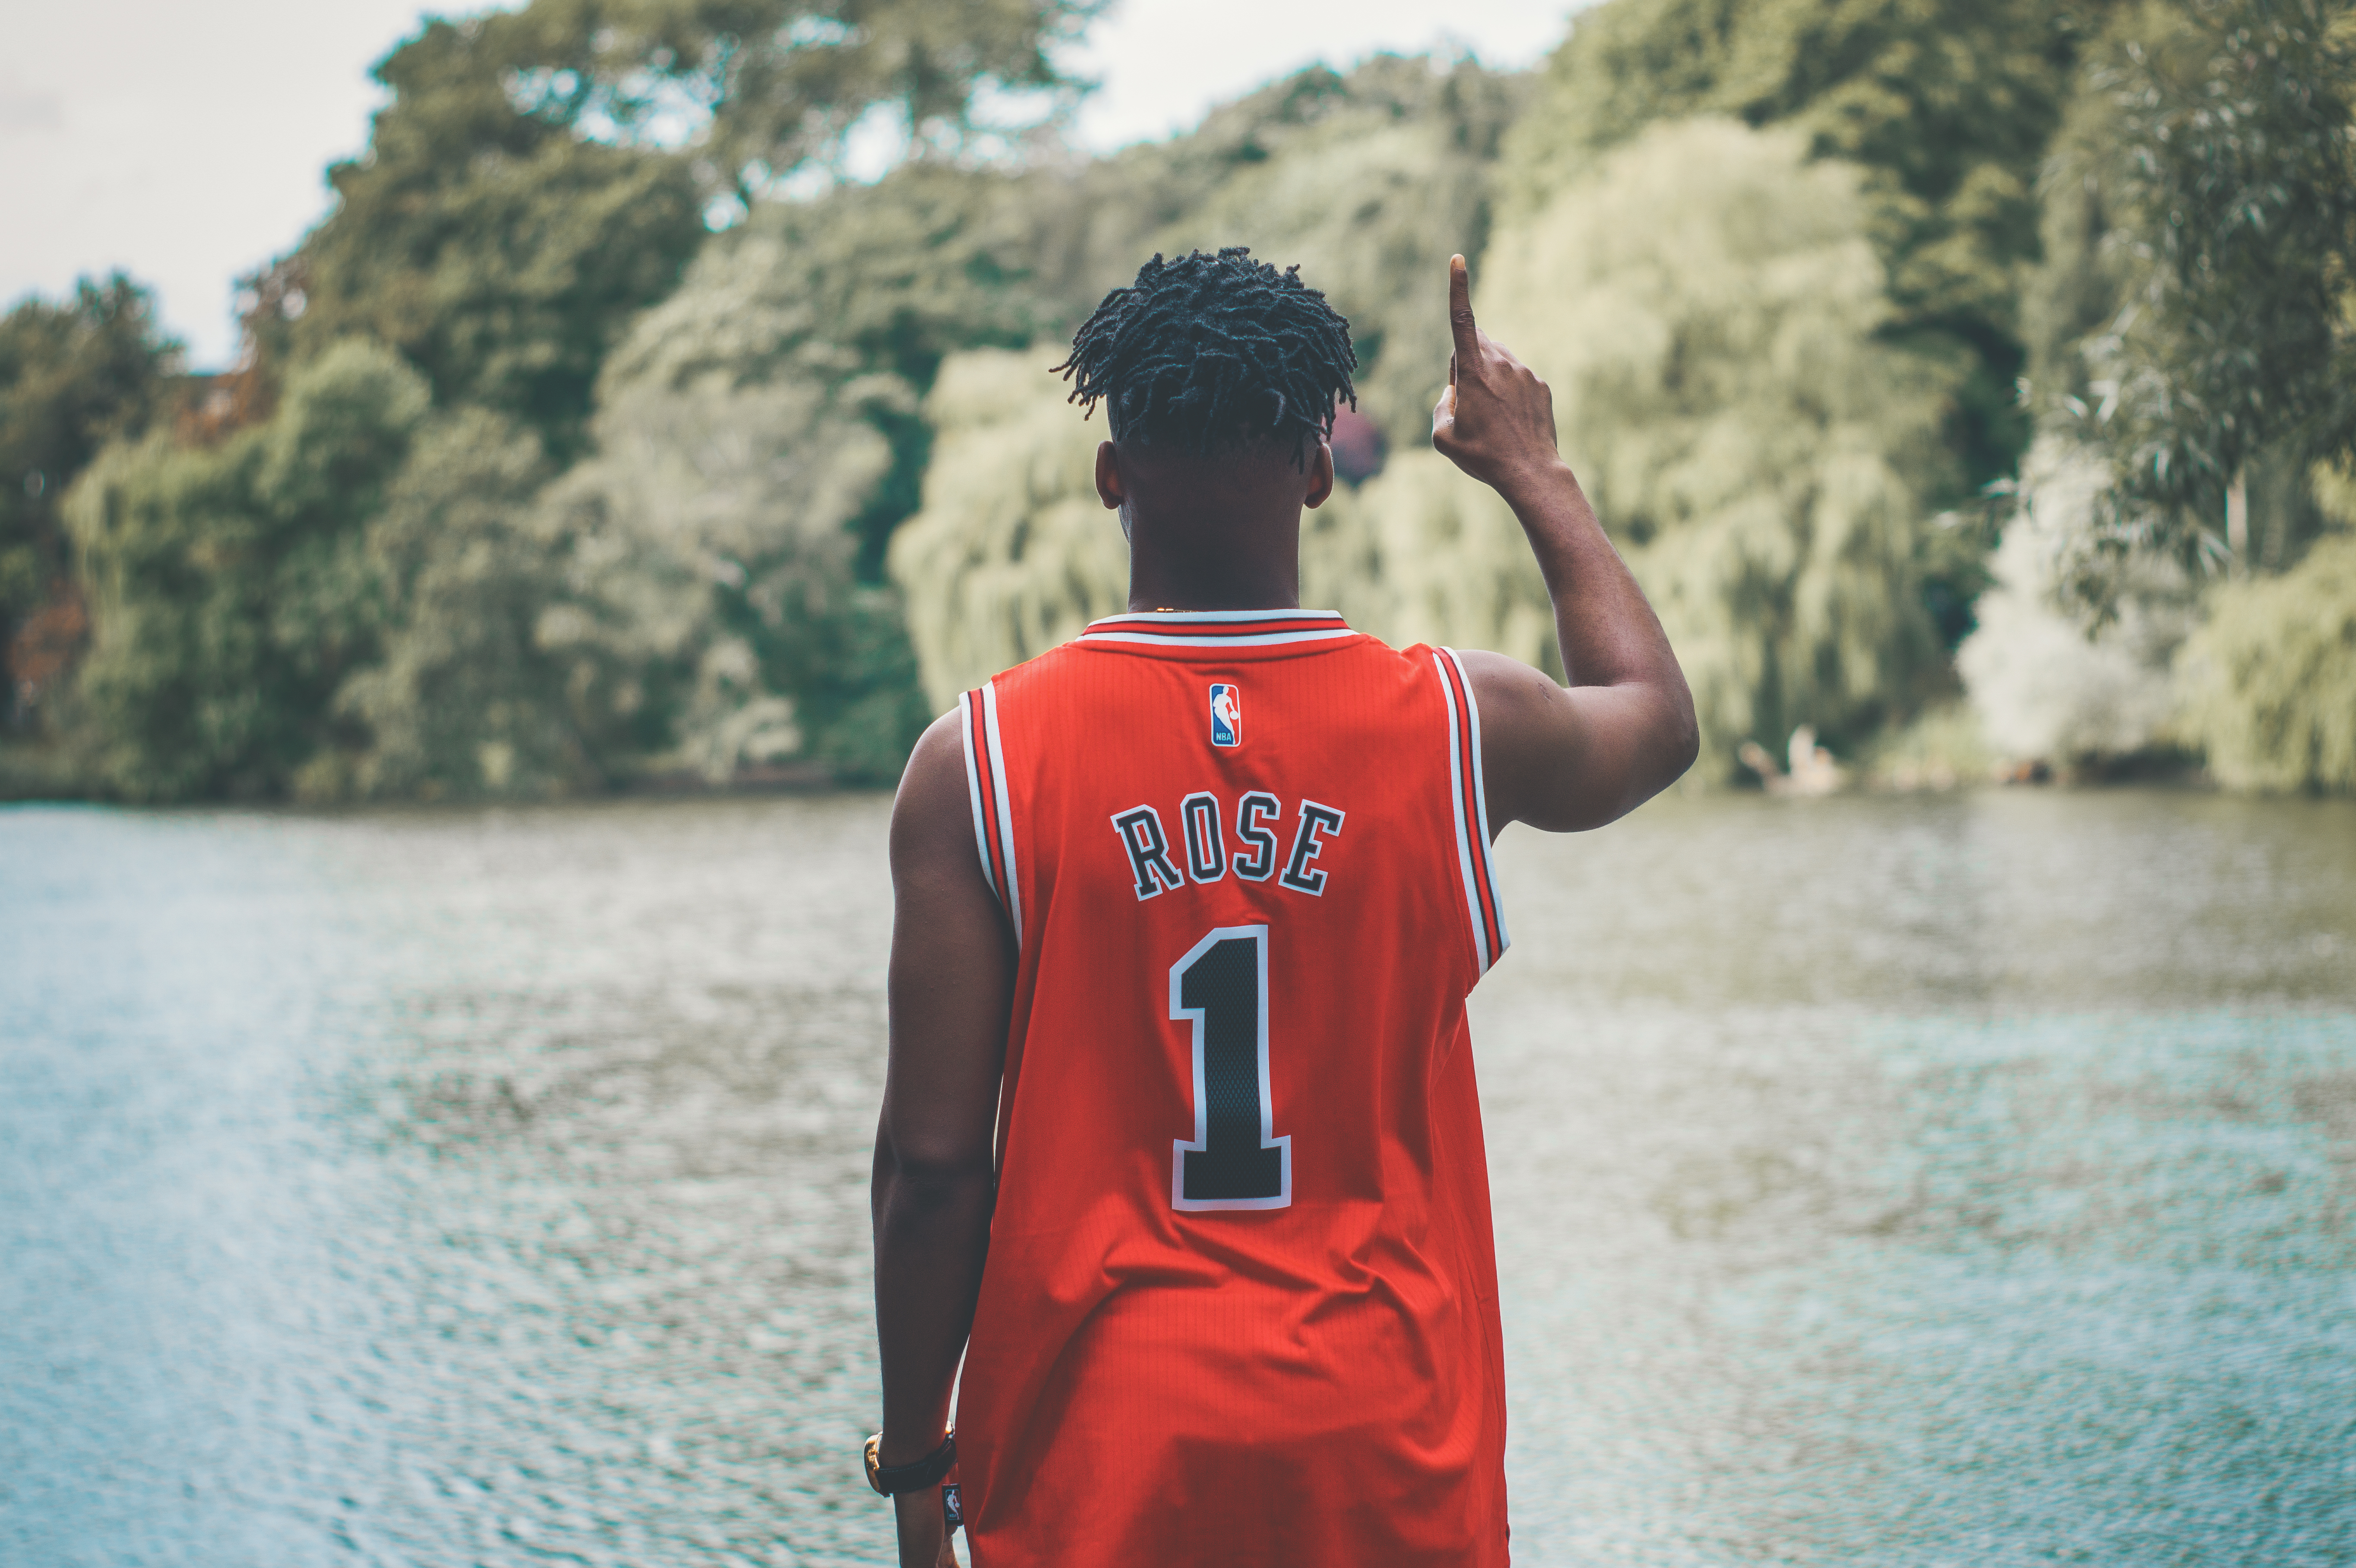
watch, man, water, person, blur, boy, number, river, male, guy, finger, spring, red, hairstyle, trees, outdoors, focus, photograph, nba, pointing, jersey, back view, endurance sports